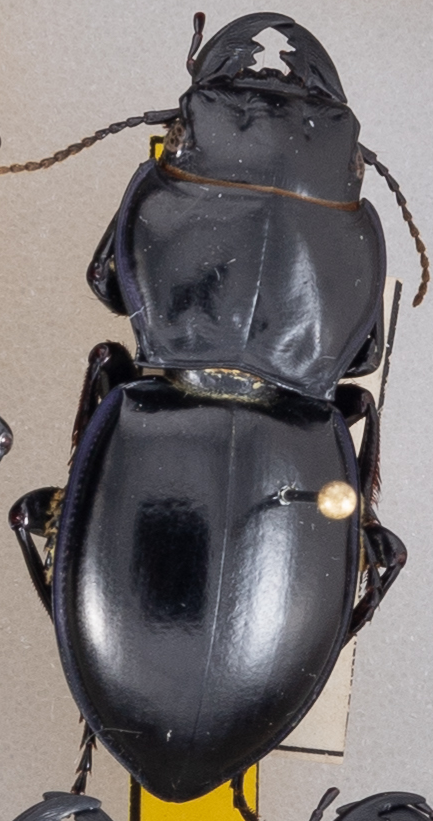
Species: Pasimachus californicus
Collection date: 2022-06-29
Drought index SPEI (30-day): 0.24
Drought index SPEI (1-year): -1.13
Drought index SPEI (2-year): -0.9